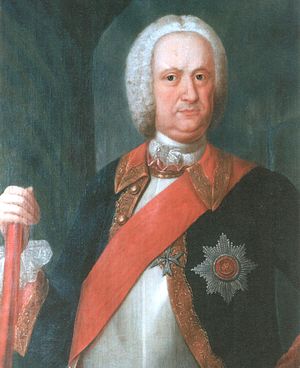
Generalguvernører i Finland / Under svensk styre frem til 1808
Generalguvernør i Finland var oprindelig en svensk embedstitel, som blev oprettet i 1594. Generalguvernøren udgjorde den højeste militære og civile myndighed og var derved kongens stedfortræder.